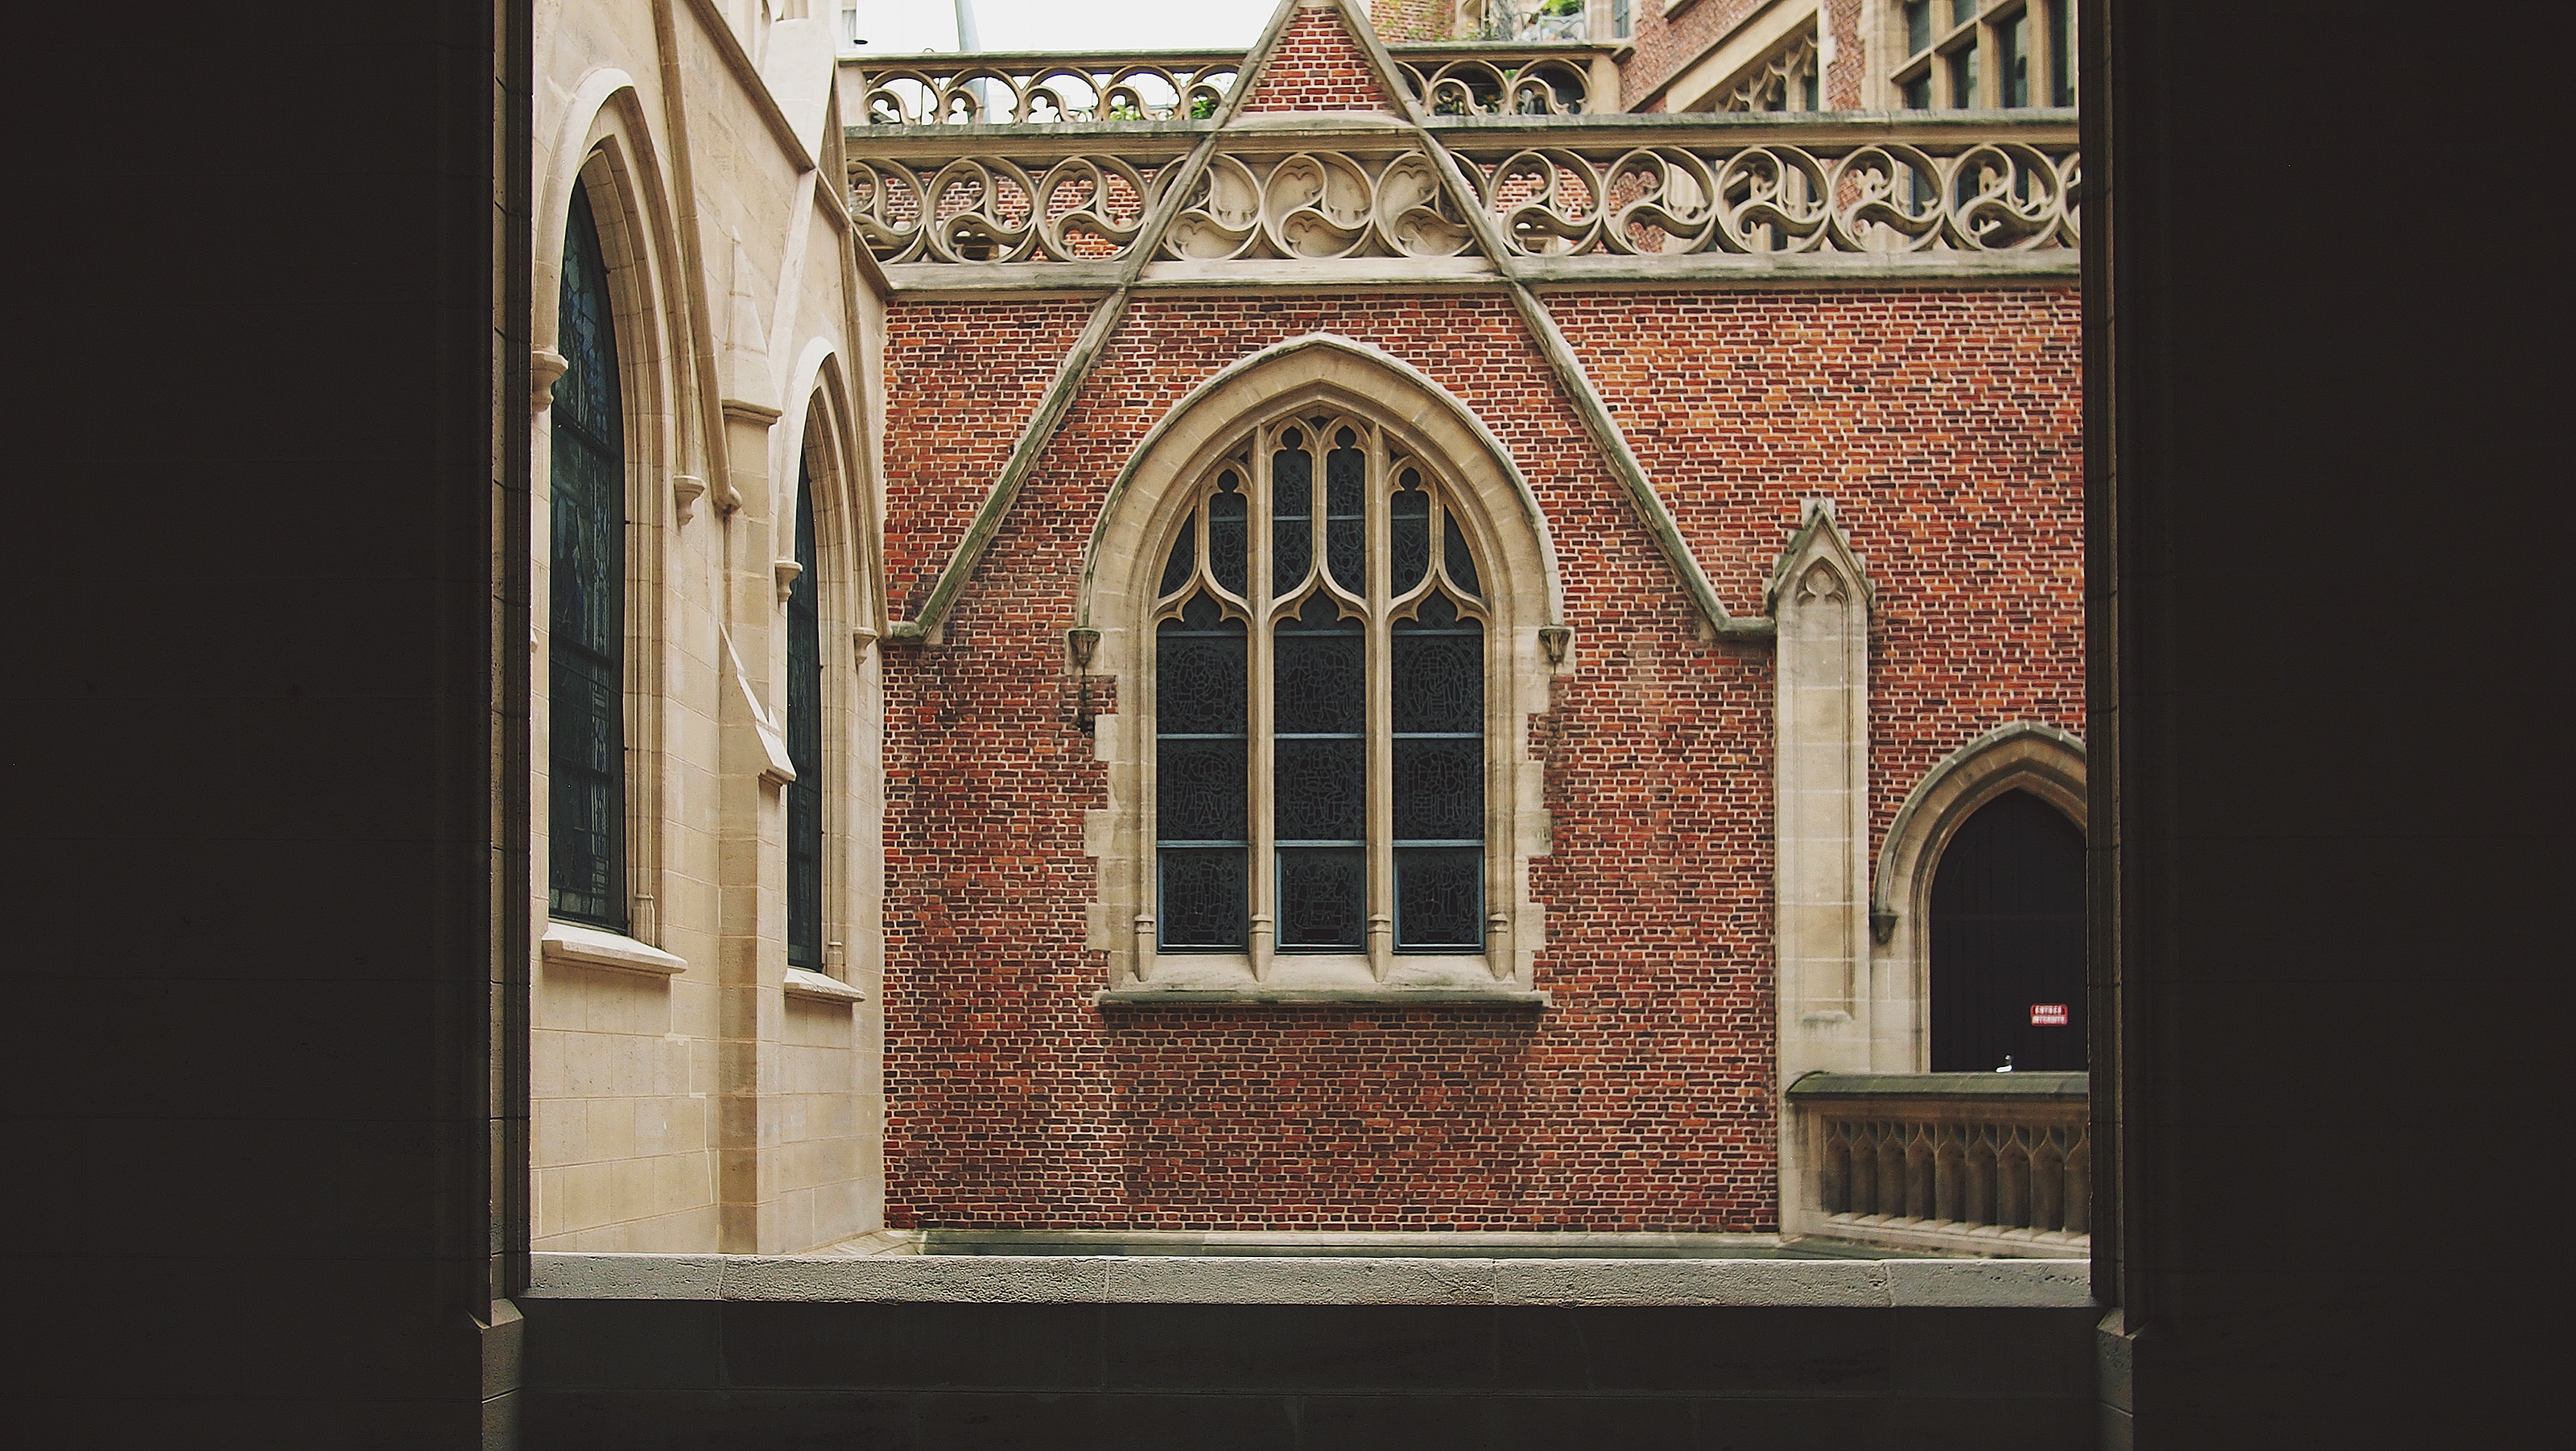
architecture, house, window, town, building, old, city, paris, urban, stone, monument, travel, france, europe, arch, landmark, facade, church, chapel, historic, door, place of worship, french, synagogue, culture, school, history, european, historical, paris france, ancient history